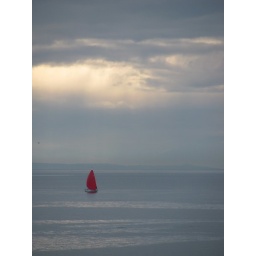
A single red sailboat in Georgia Straight under dark clouds